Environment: real
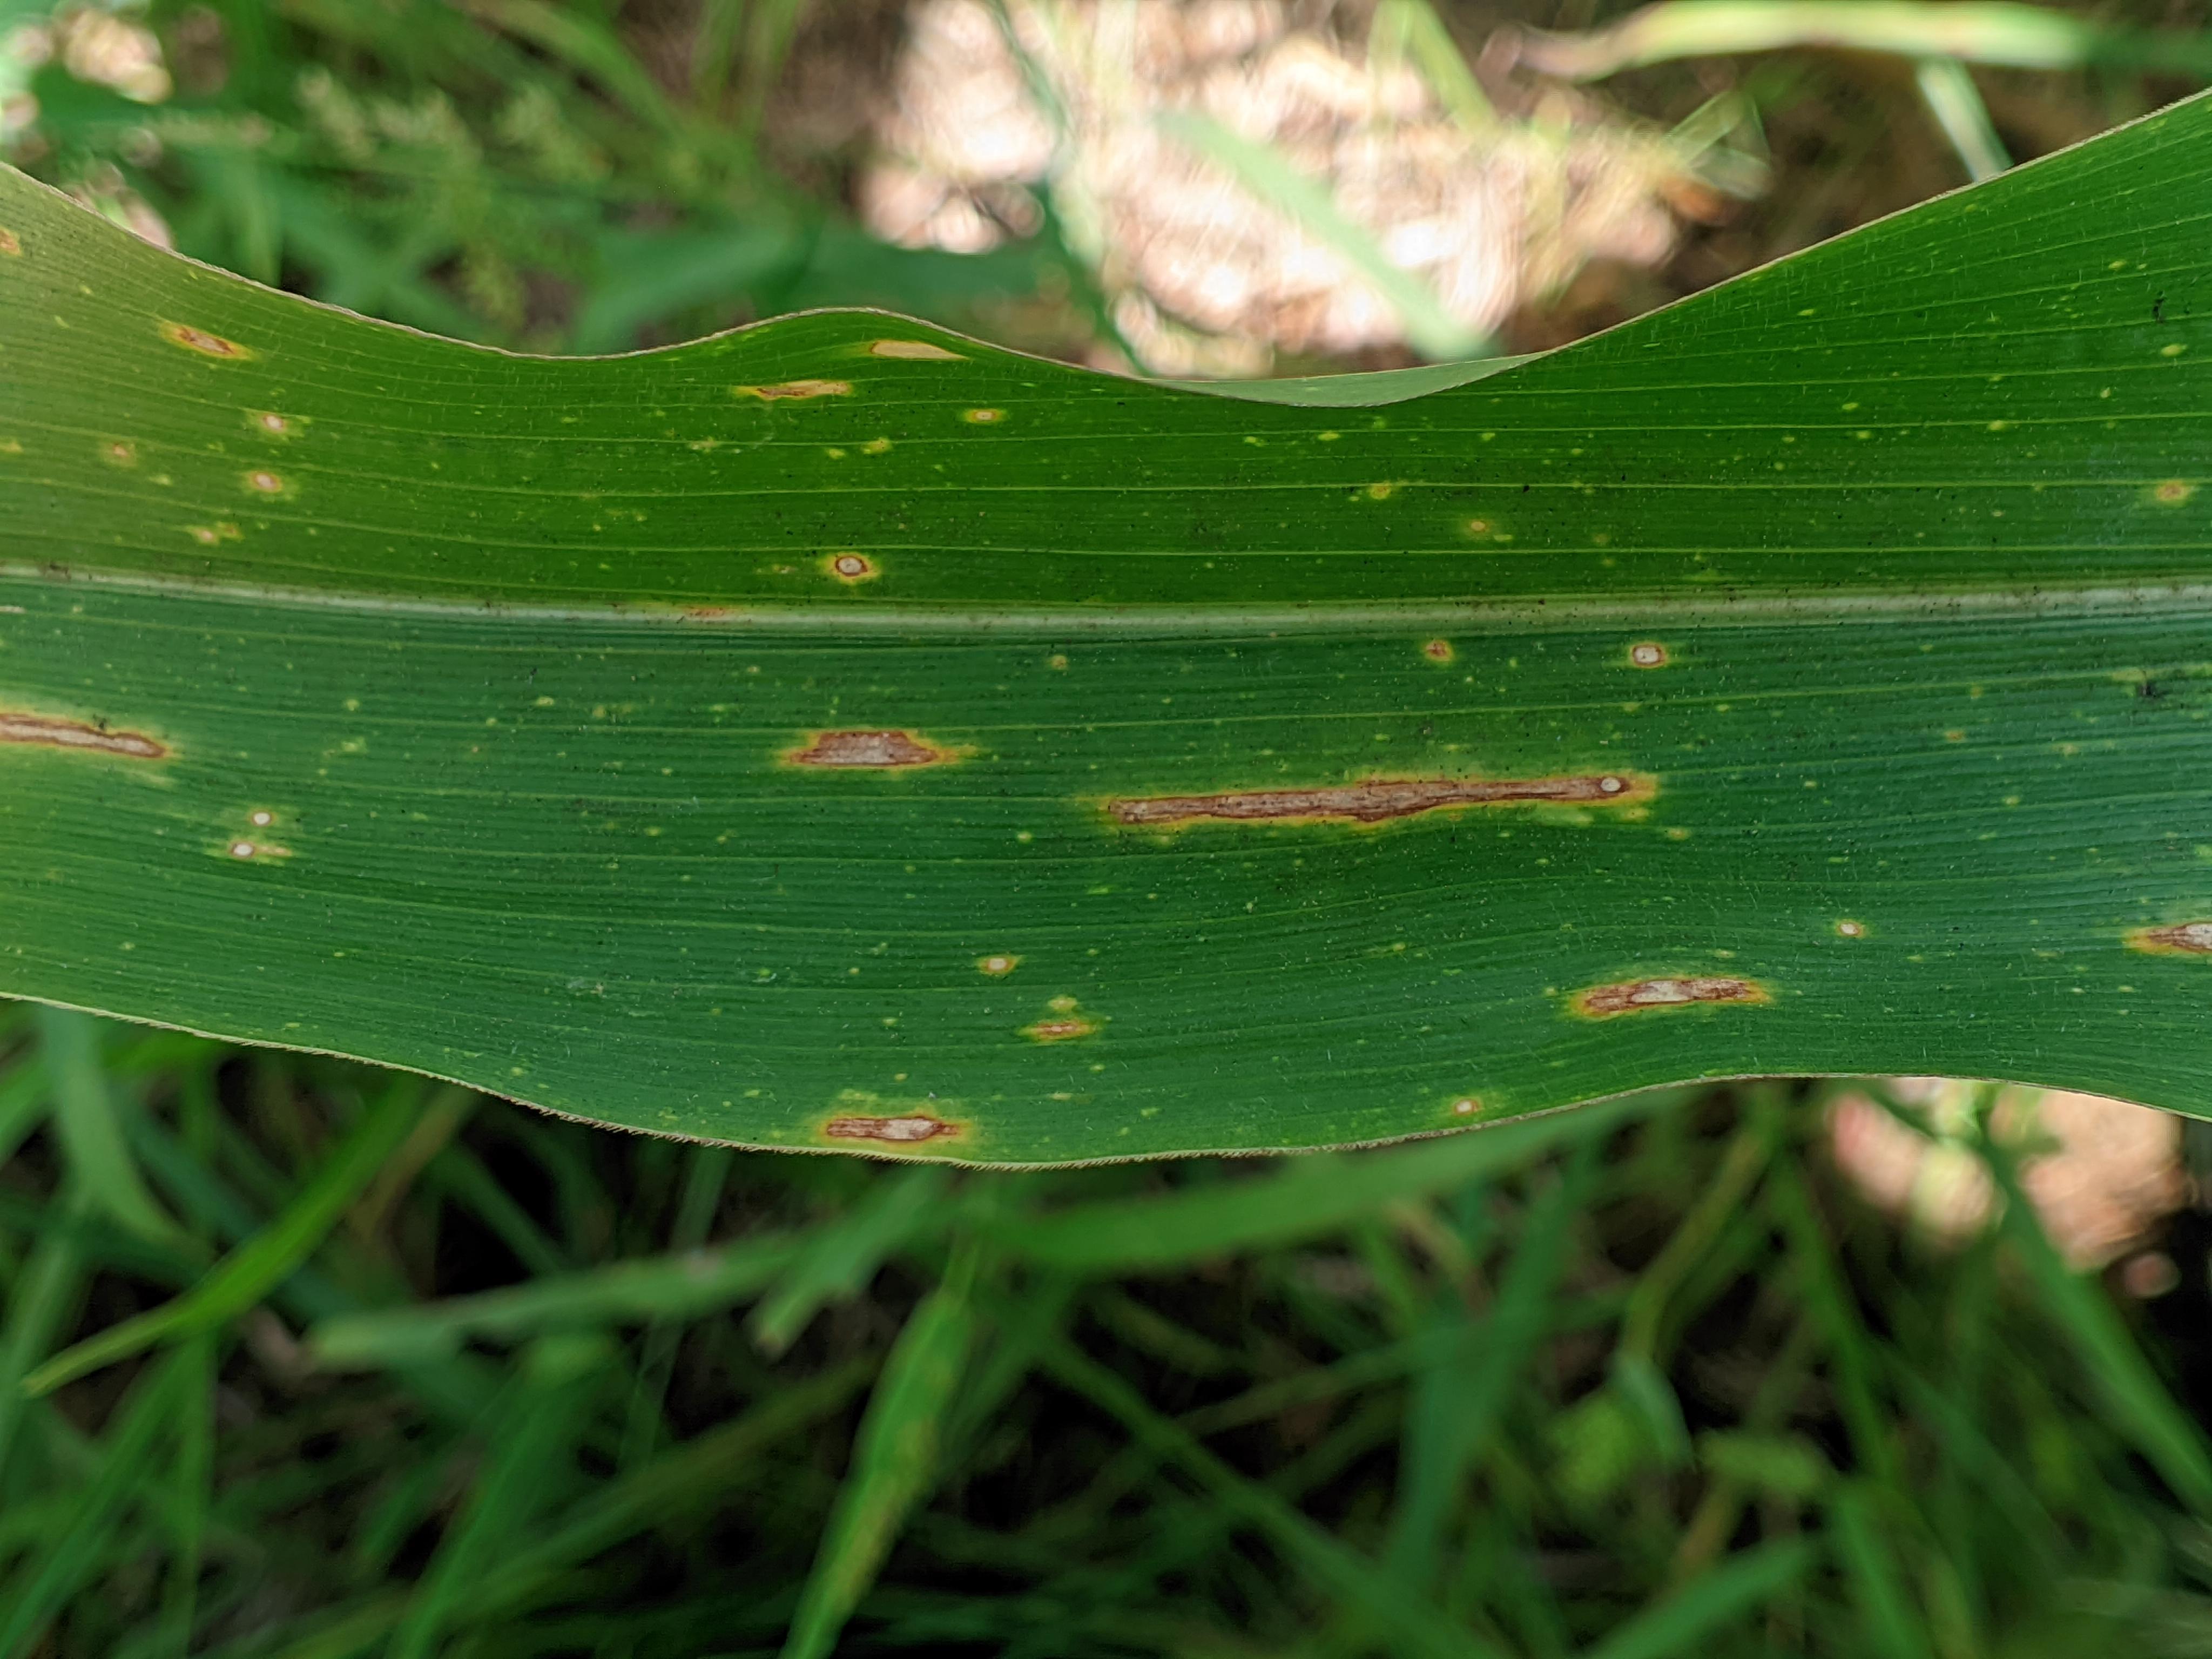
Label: gray_leaf_spot